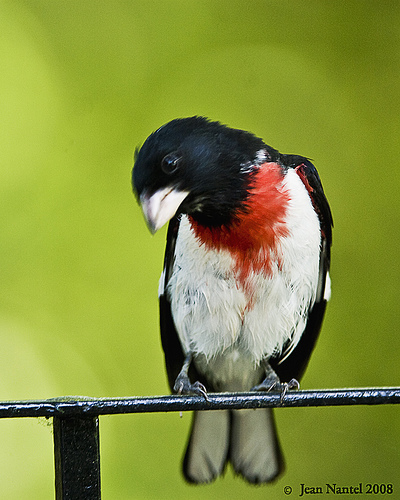
a medium sized bird with a black head, and black wings.
the bird has a black crown and a black eyering and a small bill.
a bird with a black back and crown, white belly, and red throat.
this bird has a white belly, red breast, and black crown and wing.
bird with fat beak that is pointed, black eye, crown, nape, and white belly and abdomen, and gray tarsus and feet
this bird has a large, white, stout bill, with a jet black crown and face, with a bright red breast and white belly.
this bird is white with black and has a very short beak.
this bird has wings that are black and has a red chest
this small bird has black head wings, wings, back and tail, a red breast, a white belly and the under tail feathers are white as well.
the bird has an amber throat, white belly and a black back.
Species: Rose Breasted Grosbeak